Military history of the Song dynasty

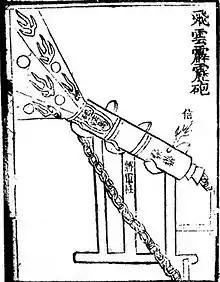
An illustration of a 'flying-cloud thunderclap-eruptor,' a cannon firing thunderclap bombs, from the "Huolongjing".

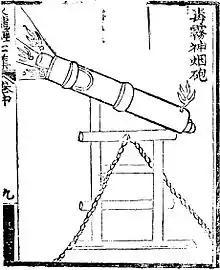
A 'poison fog divine smoke eruptor' ("du wu shen yan pao") as depicted in the "Huolongjing". Small shells emitting poisonous smoke are fired.

By the mid-13th century, gunpowder weapons were available to both the Mongols and the Song. The Mongol war machine moved south and in 1237 attacked the Song city of Anfeng (modern Shouxian, Anhui Province) "using gunpowder bombs [huo pao] to burn the [defensive] towers." These bombs were apparently quite large. "Several hundred men hurled one bomb, and if it hit the tower it would immediately smash it to pieces." The Song defenders under commander Du Gao (杜杲) rebuilt the towers and retaliated with their own bombs, which they called the "Elipao," after a famous local pear, probably in reference to the shape of the weapon. Perhaps as another point of military interest, the account of this battle also mentions that the Anfeng defenders were equipped with a type of small arrow to shoot through eye slits of Mongol armor, as normal arrows were too thick to penetrate.